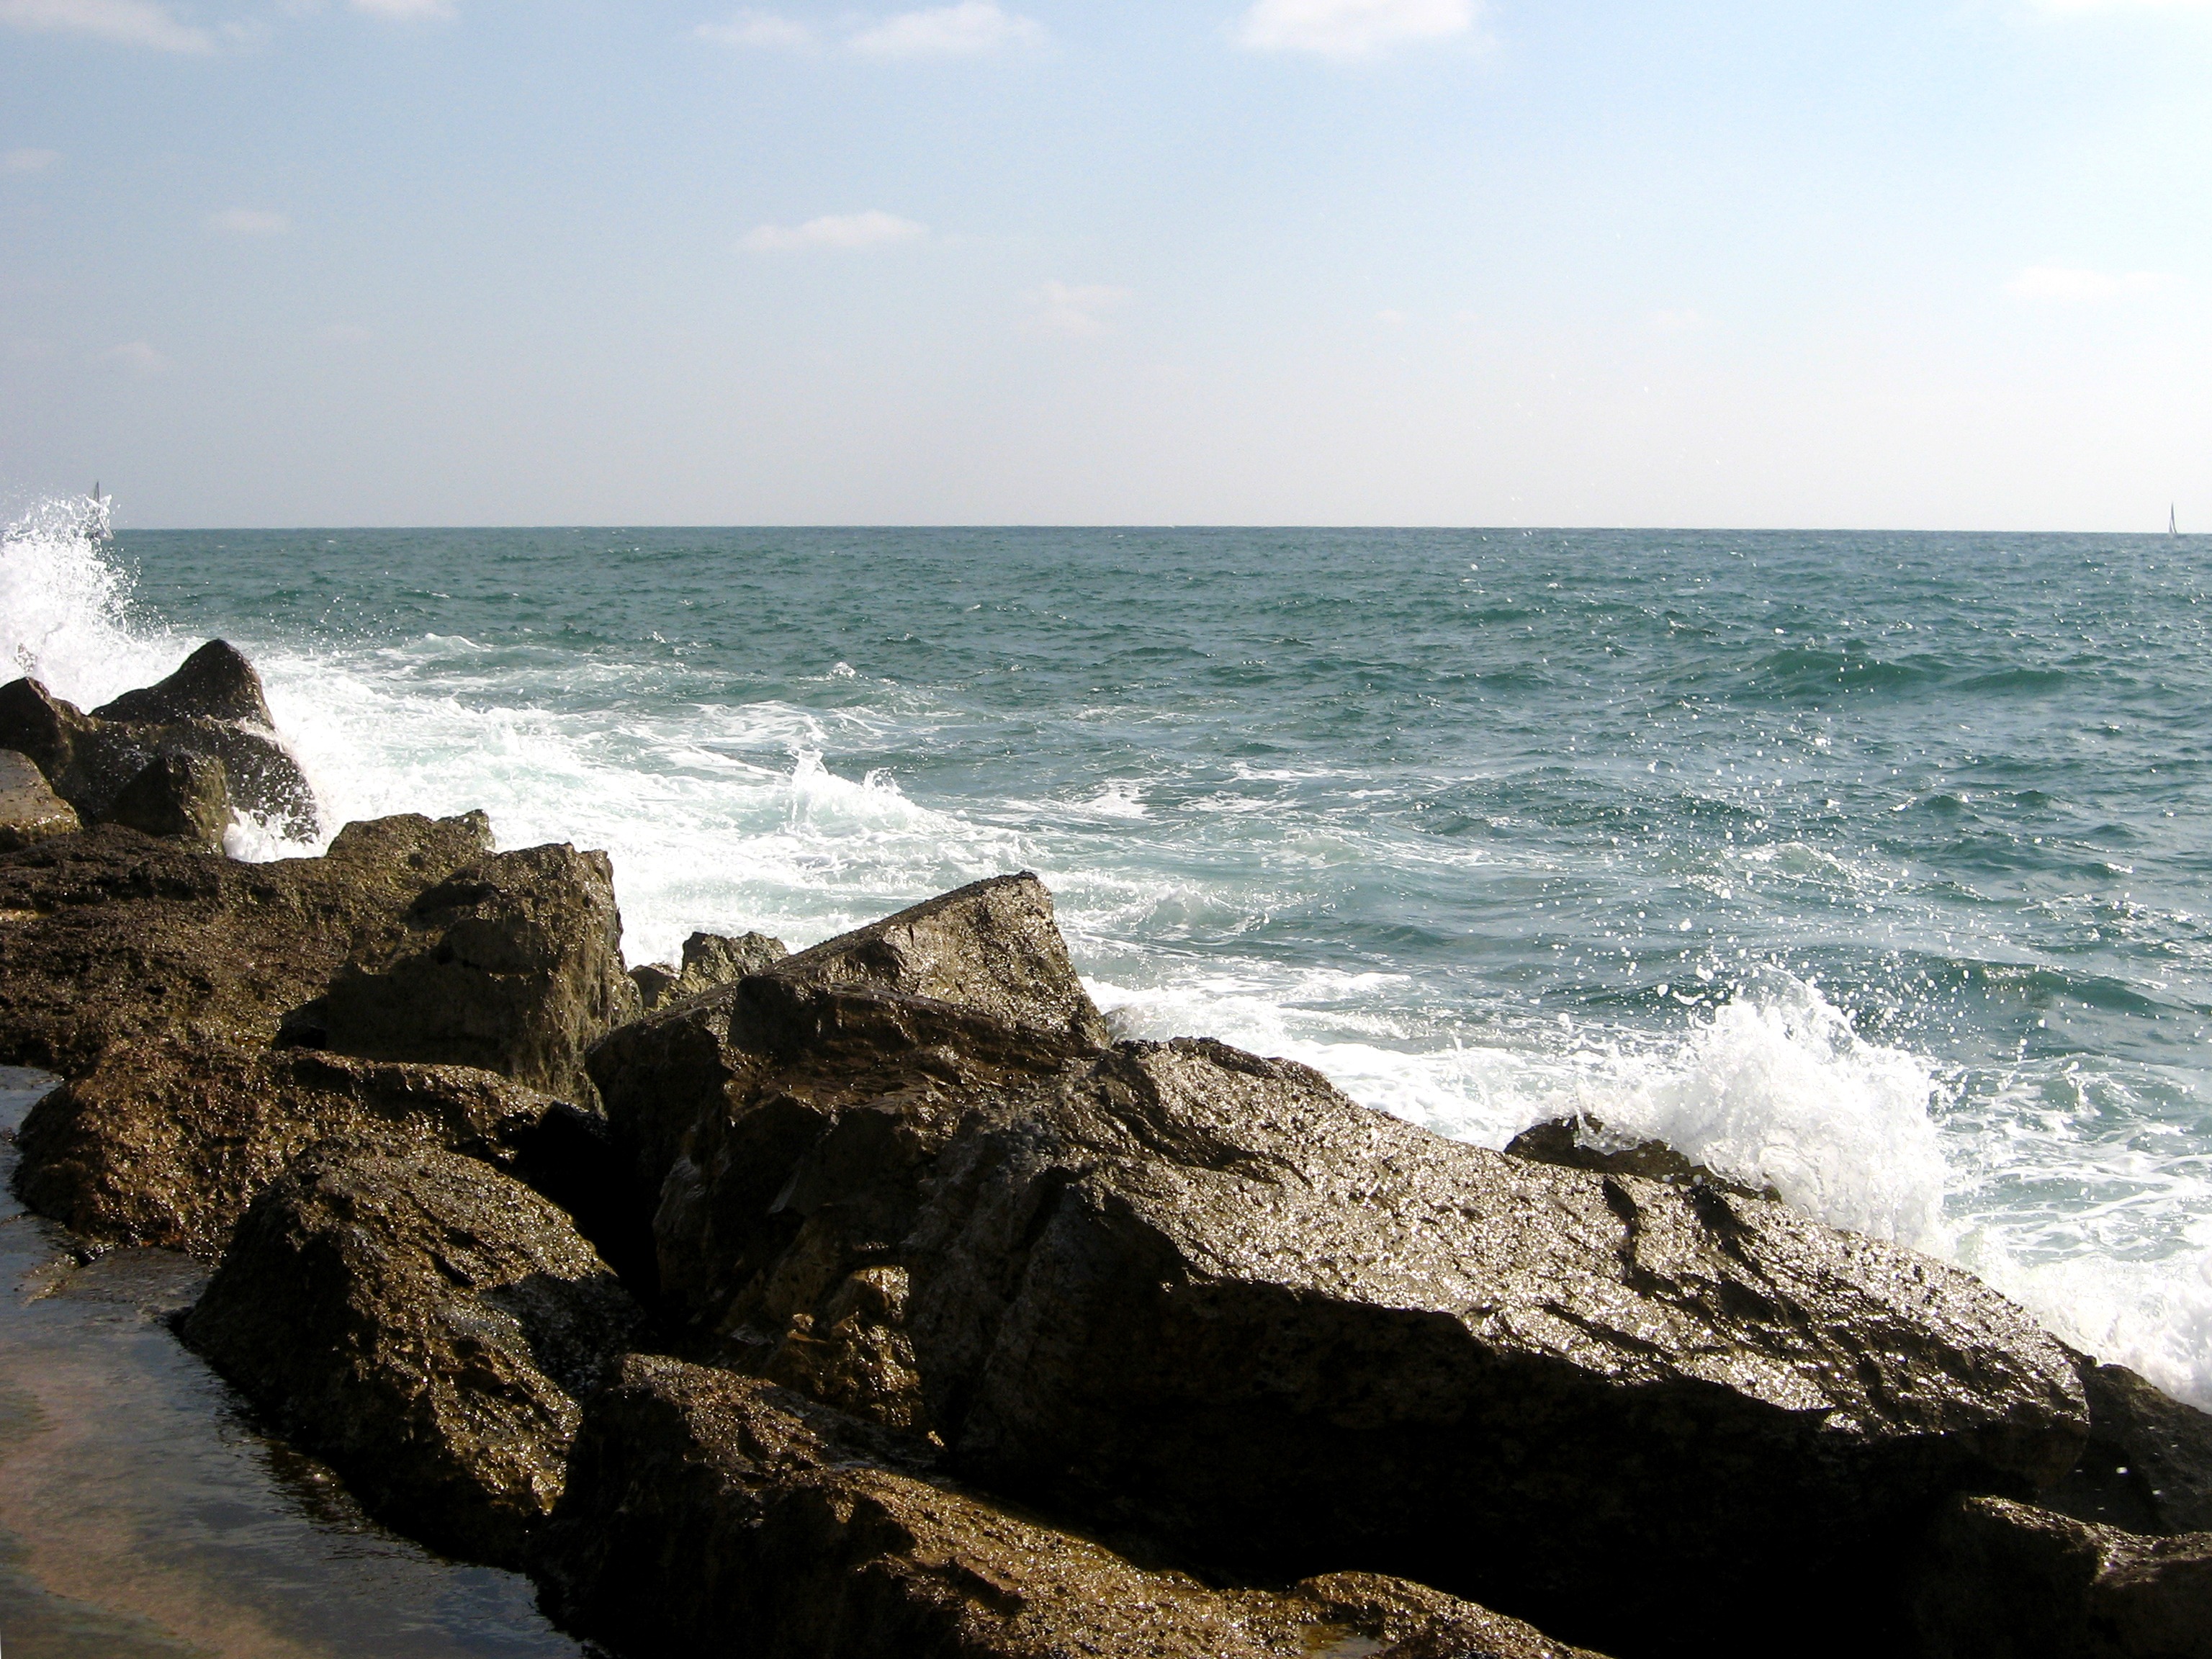
beach, sea, coast, water, nature, outdoor, rock, ocean, horizon, sky, shore, wave, coastal, vacation, coastline, cliff, seaside, environment, cove, tower, scenic, seascape, bay, stack, terrain, material, swimming, body of water, rocks, waves, marine, breakwater, cape, wind wave